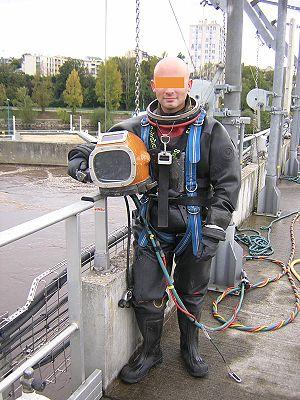
Un scaphandrier est un plongeur sous-marin effectuant des explorations, des inspections ou des travaux subaquatiques. Les scaphandriers peuvent travailler dans différents domaines, tels que le génie civil, le génie militaire, le forage ou la production gazière ou pétrolière.